RTL Boulevard

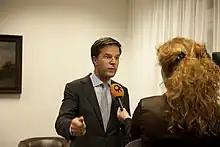
RTL Boulevard journalist interviews Mark Rutte, prime minister of the Netherlands.

RTL Boulevard is a daily television programme on the Dutch TV channel RTL 4. It was set up as a television equivalent of a tabloid, with a lot of airy subjects, news items and gossip about the stars, fashion and criminality.